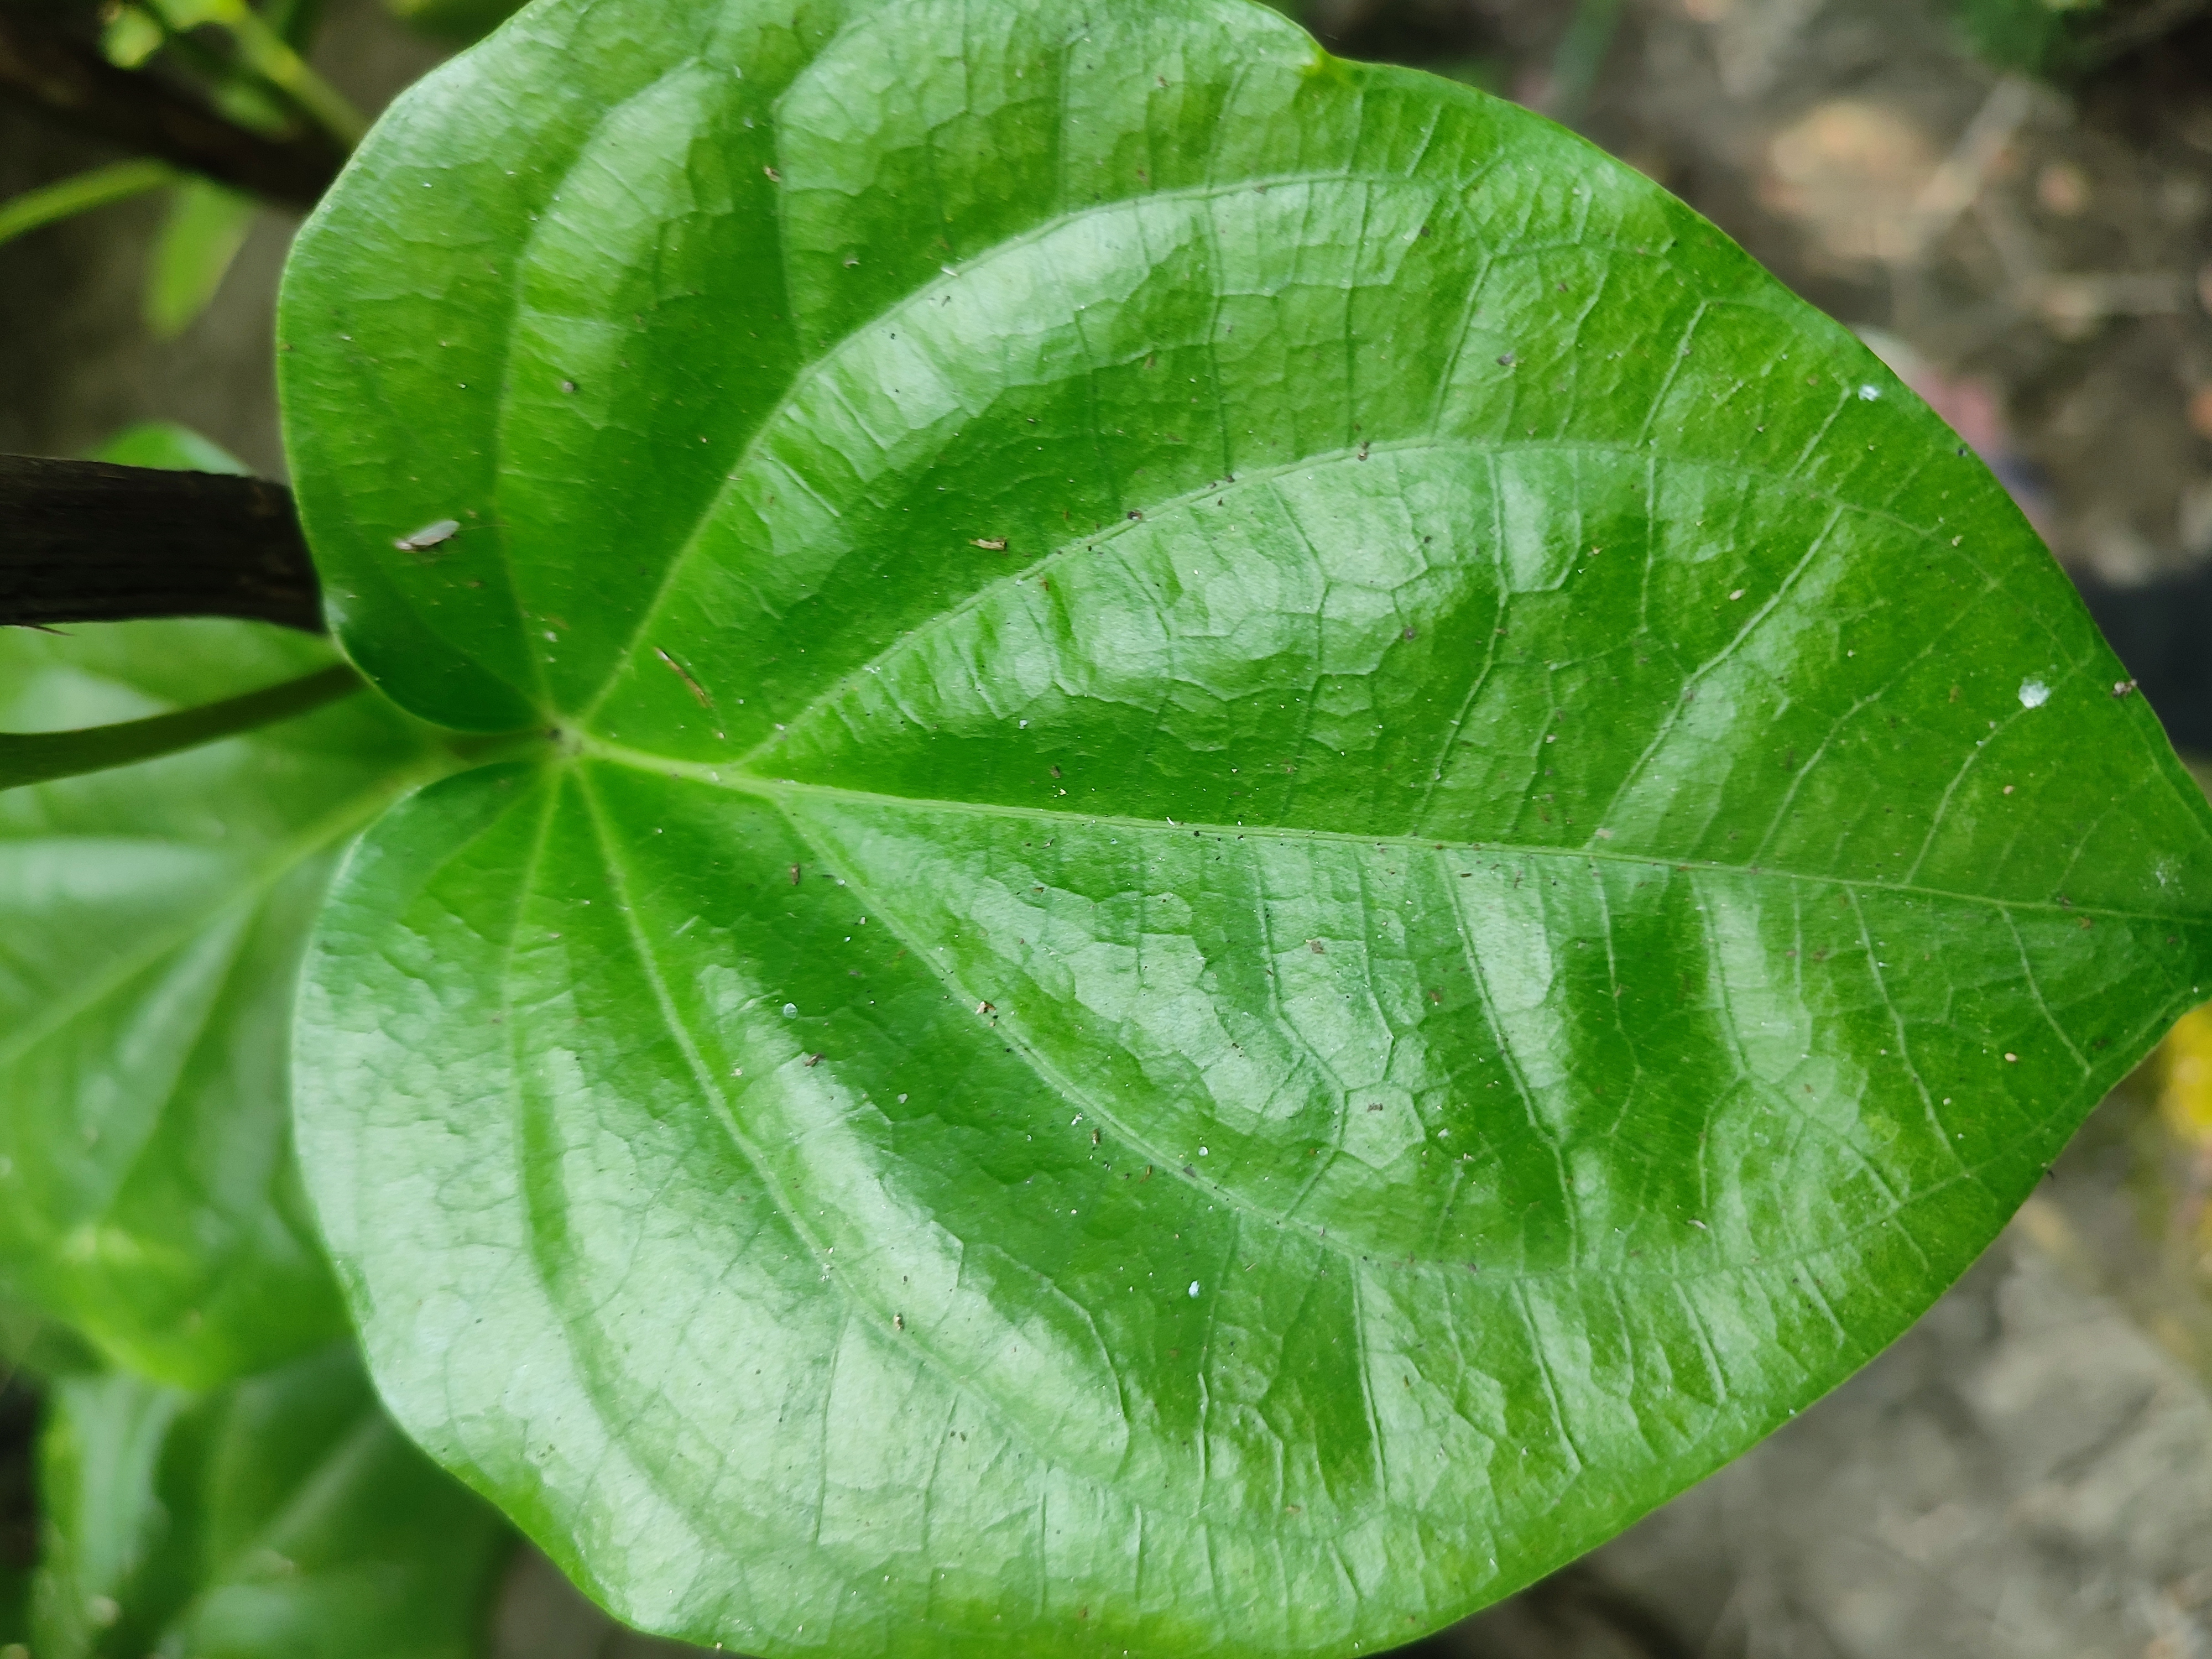
Label: Healthy_Leaf